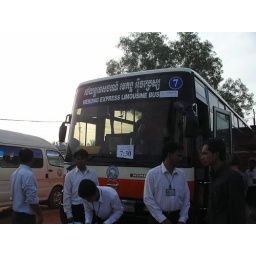
The bus used to run as a Narita airport limousine in Japan.